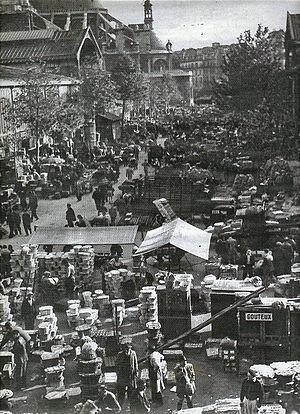
Le marché des Halles de Paris avant son transfert vers Rungis, au début des années 70. On distingue à l'arrière plan l'église Saint Eustache. Photo d'André Gouteux.
L’histoire de Paris est liée à la conjonction de plusieurs facteurs géographiques et politiques. C'est Clovis qui décide, au VIᵉ siècle, d'installer les organes fixes du pouvoir politique du royaume dans la petite cité des Parisii. Cette position de capitale sera confirmée par les Capétiens, après une parenthèse de deux siècles durant l'époque Carolingienne.